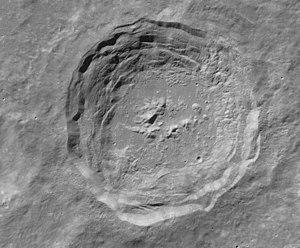
Zucchius est un cratère lunaire, de 64 km de diamètre et profond de 3 300 m, situé près du limbe lunaire sud-ouest. Il porte ce nom en hommage à Niccolò Zucchi, astronome jésuite italien du XVIIᵉ siècle. En raison de sa position et de la perspective, la forme du cratère semble elliptique. Il se situe juste au sud-sud-ouest du cratère Segner et au nord-est du grand cratère Bailly. Au sud-est, se trouve le cratère Bettinus, une formation seulement un tout petit peu plus large que Zucchius.